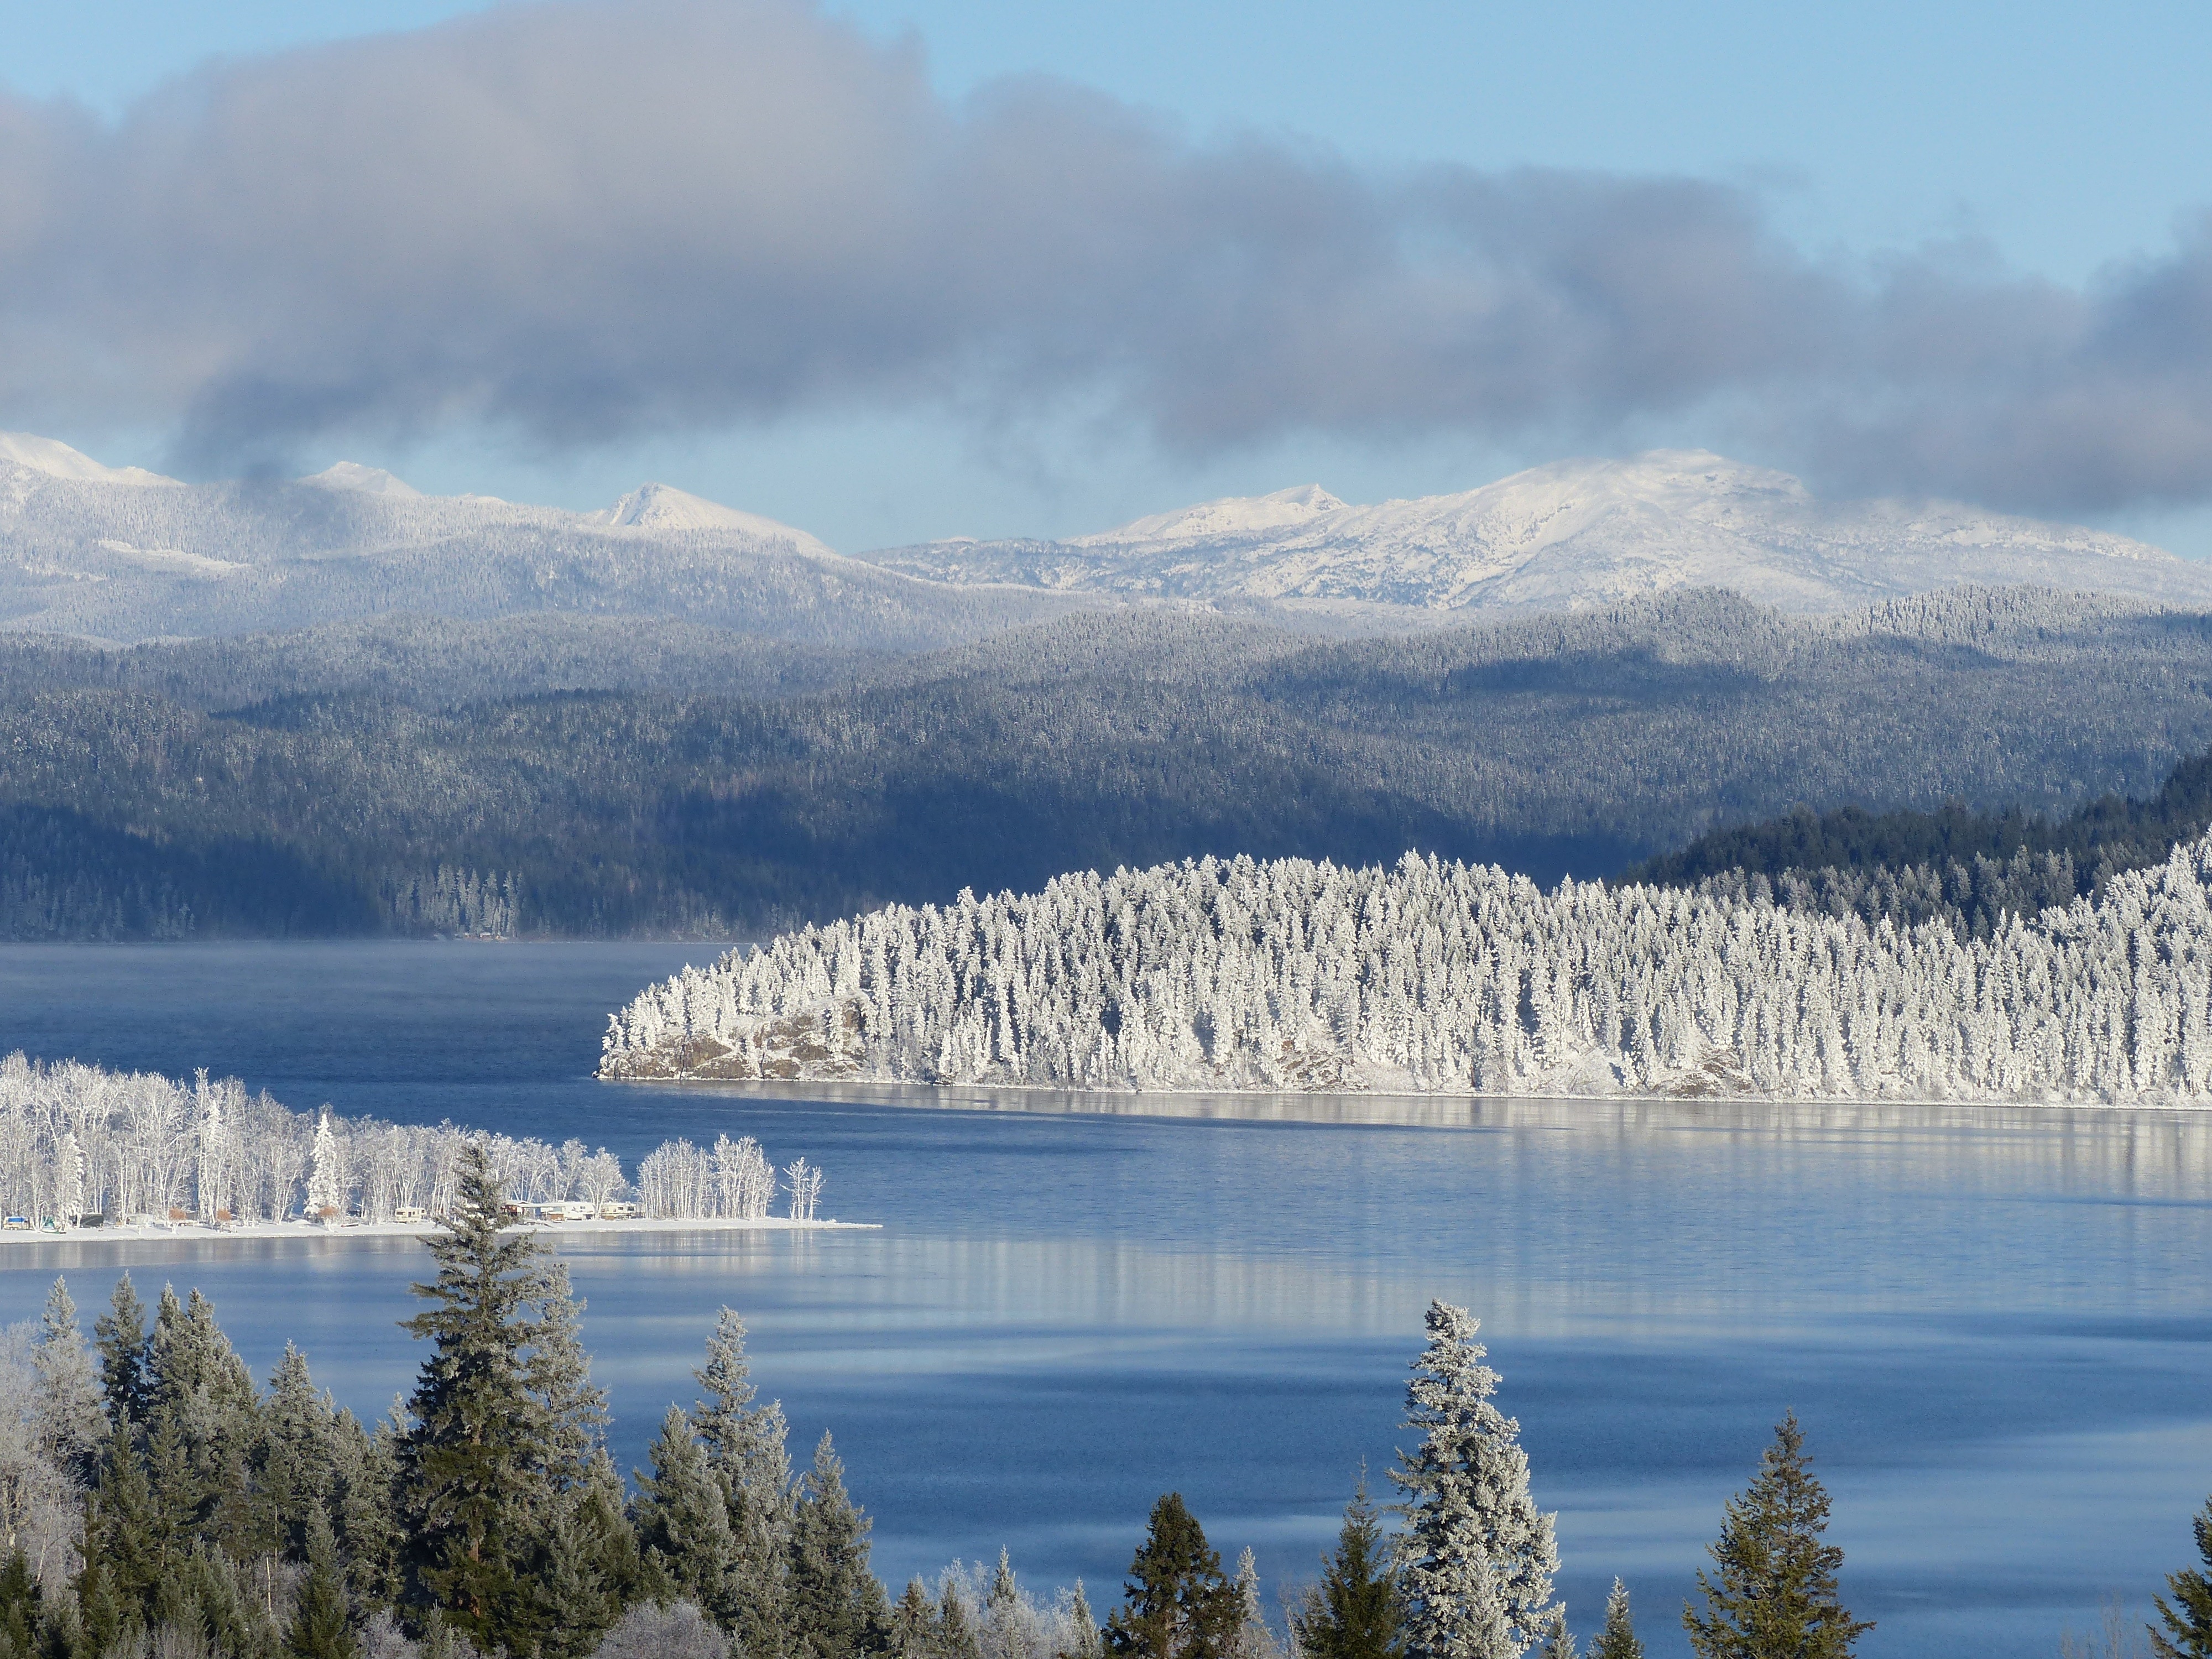
landscape, water, nature, wilderness, mountain, snow, winter, cloud, sky, cloudy, lake, mountain range, ice, reflection, weather, fjord, reservoir, arctic, season, december, fell, frosty, loch, crater lake, atmospheric phenomenon, mountainous landforms, glacial landform